Donald Ker

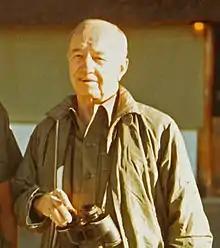
Donald Ker on safari circa 1975

Donald Ker was a famous Kenyan white hunter, safari guide and conservationist of British descent. As a young man he teamed up with Sydney Downey to create Ker and Downey Safaris Ltd., one of the first guide companies to transition from hunting to photographic safaris. He is also known for leading two long expeditions with Edgar Monsanto Queeny for the American Museum of Natural History which resulted in the production of several nature documentaries and in Ker's own dedication to conservation.